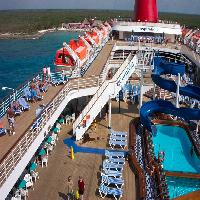
Weather: sun or clear